Victorian Railways R class

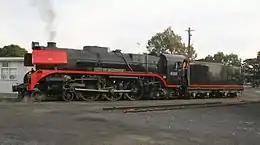
Preserved locomotive R 707 at the Geelong locomotive depot in 2007

R 707, which due to various defects had still not been put into service by 1954, was selected for modification for precipitated brown coal (PBC) operation in conjunction with trials of this fuel being undertaken with X class 'Mikado' X 32. Dynamometer car tests with R 707 showed the locomotive was able to develop approximately 1,590 drawbar horsepower at , roughly equivalent to the 1,605 drawbar horsepower generated by a conventional R class locomotive burning second grade Lithgow black coal. However, comparative tests also demonstrated that R 707 also achieved considerably higher efficiency, capable of consuming 1.5 tons less coal on the Melbourne to Bendigo round trip hauling a 350-ton trailing load, despite the lower calorific value of brown coal than the Lithgow coal. While the PBC locomotives performed well, the expense of installing storage and handling facilities became increasingly uneconomic with falling prices for fuel oil and the success of diesel-electric traction. The conversion had also reduced the water capacity of R 707's tender such that there was insufficient margin for delays or bad weather running on many routes, confining the locomotive to the shorter Melbourne to Geelong and Seymour lines. The experiments were discontinued and R 707 was converted back to black coal operation in 1957.